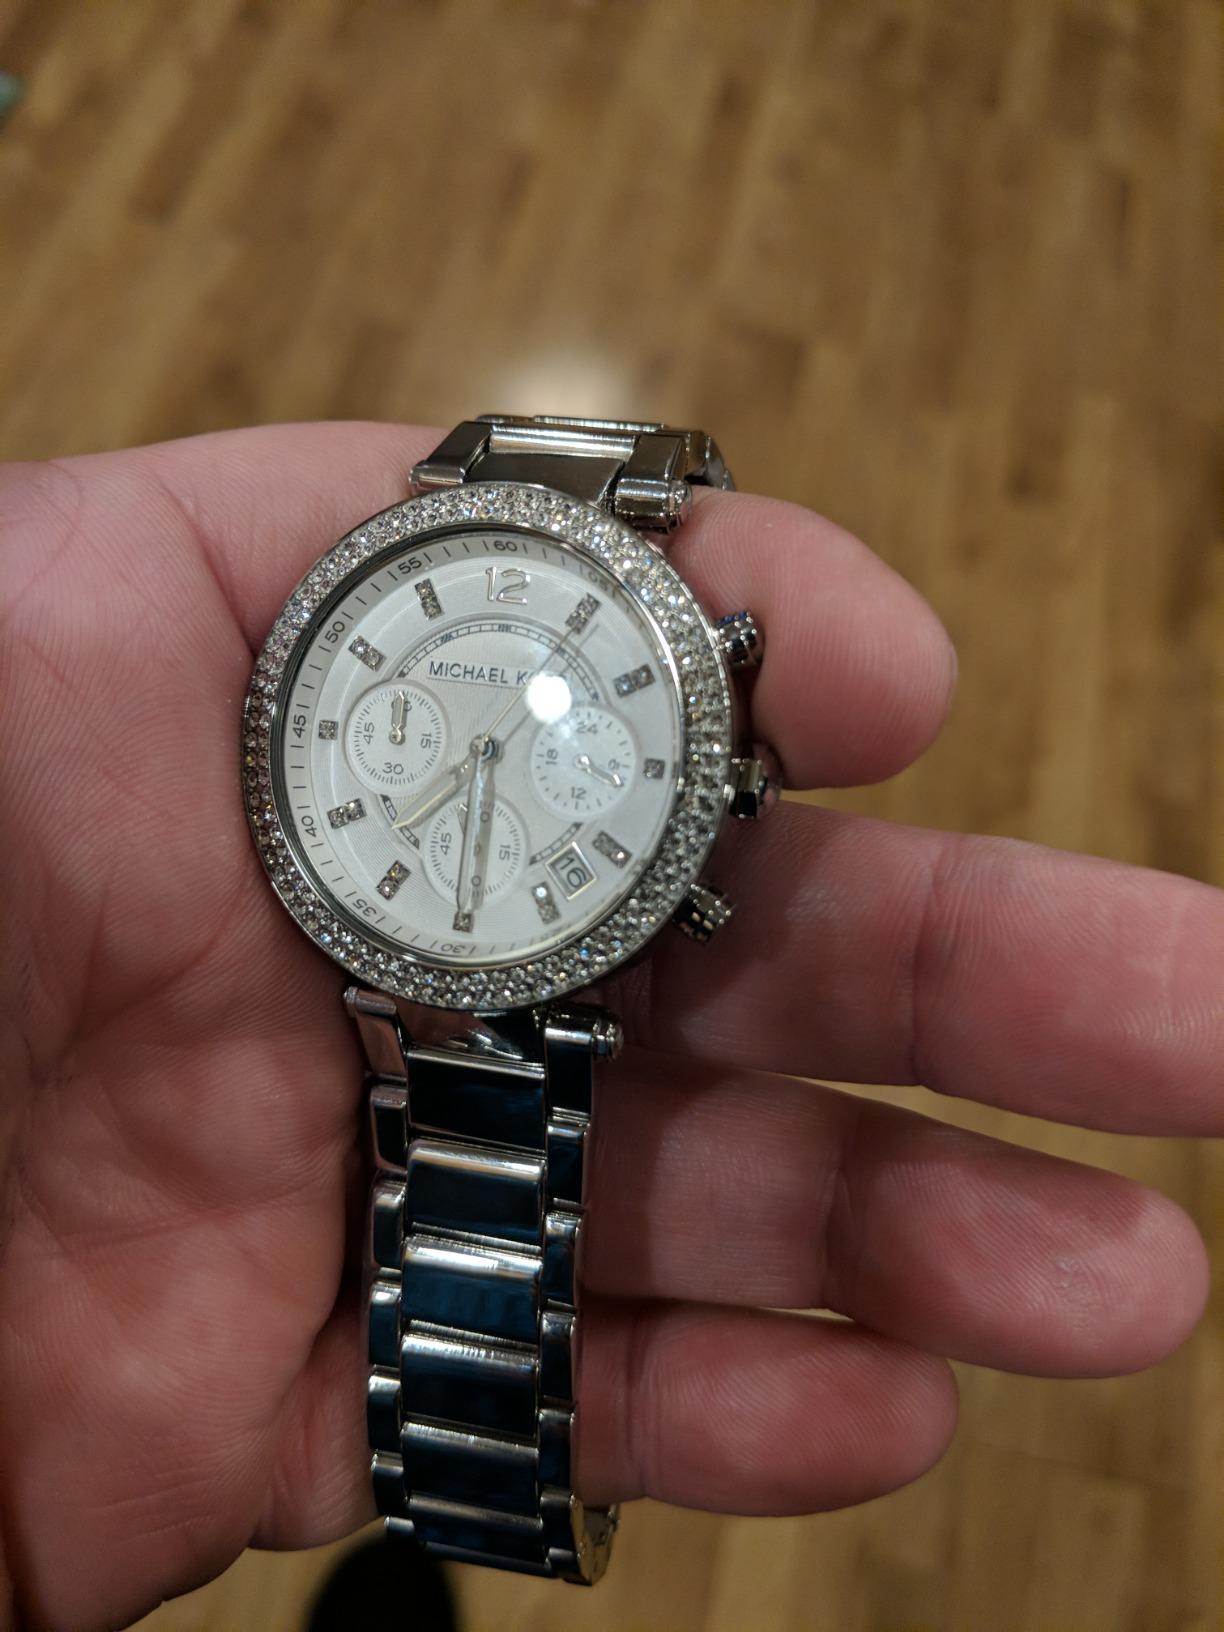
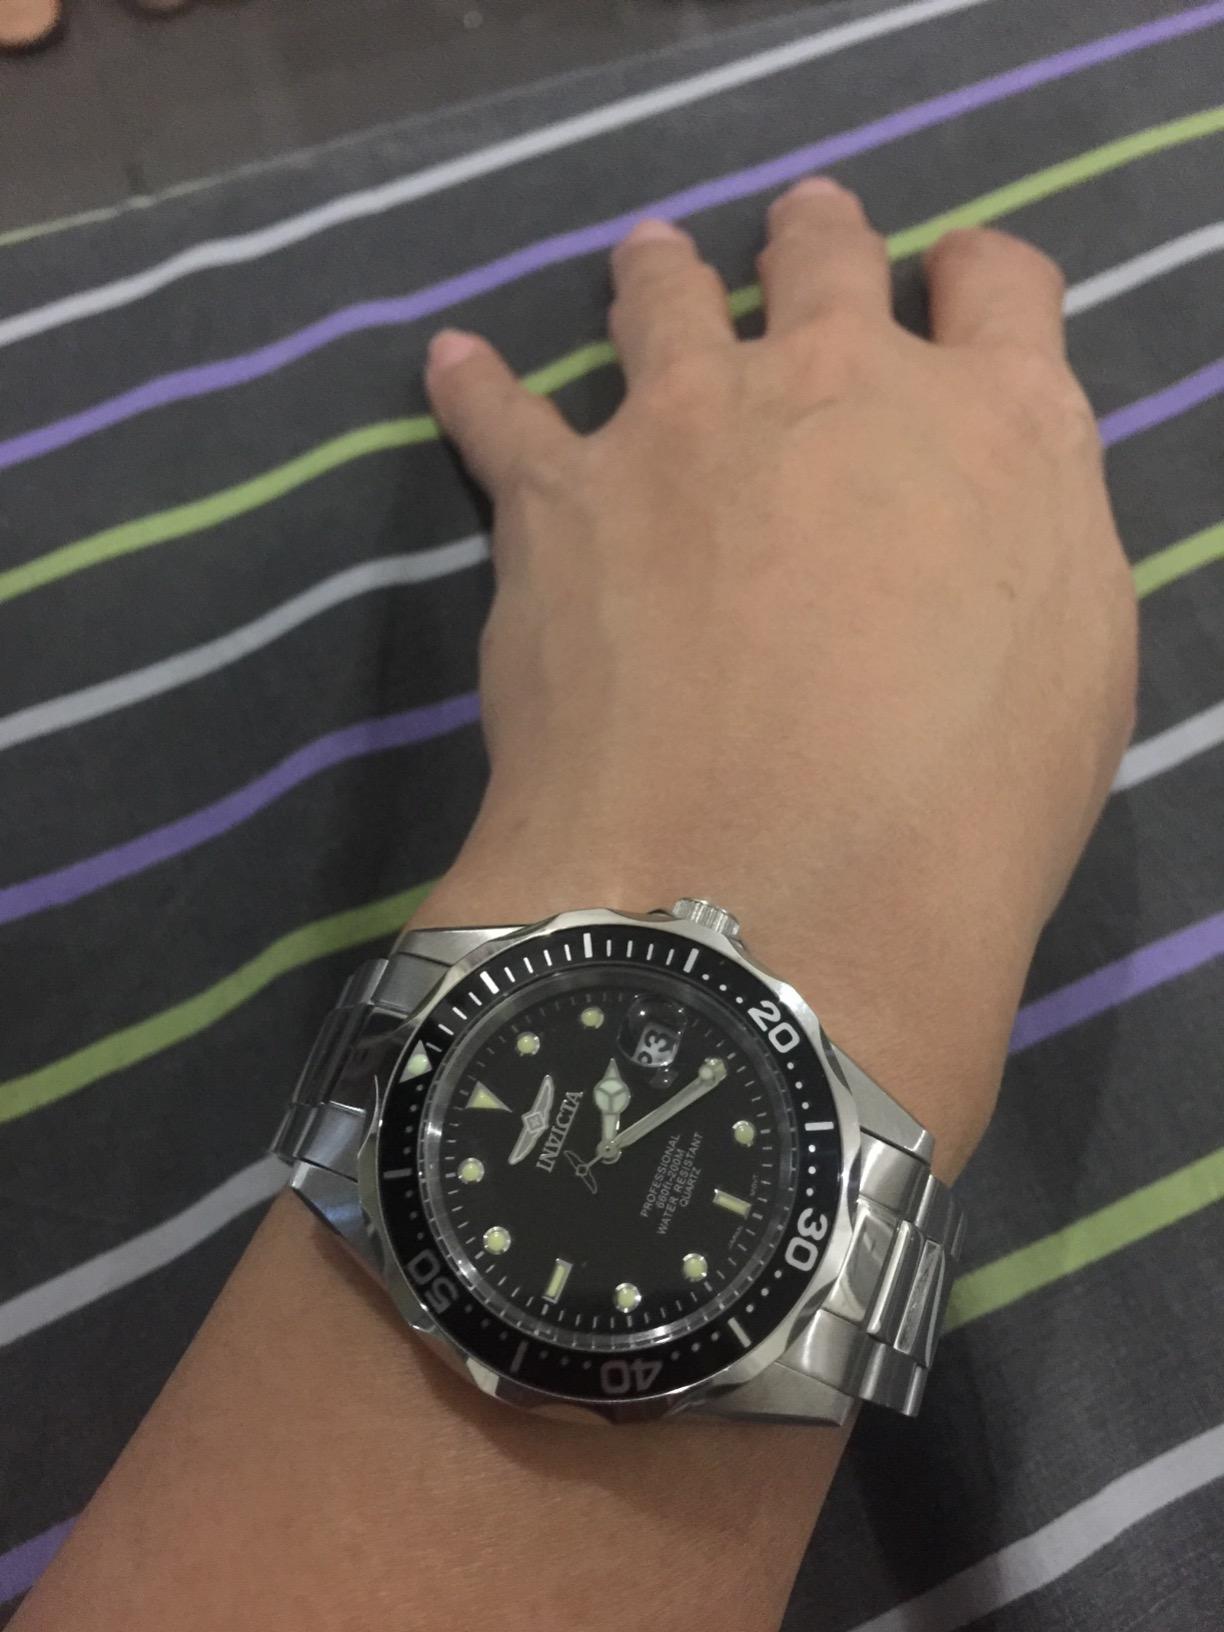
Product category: accessories_watch
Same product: no